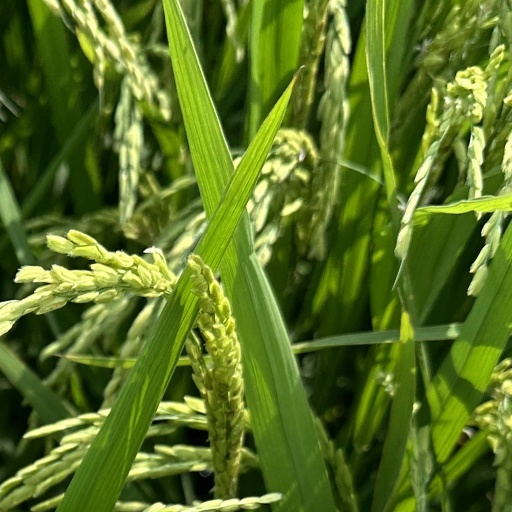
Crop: rice